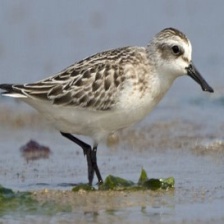
Species: SPOON BILED SANDPIPER
Scientific name: CALIDRIS PYGMAEA
ImageNet parent category: red-backed_sandpiper